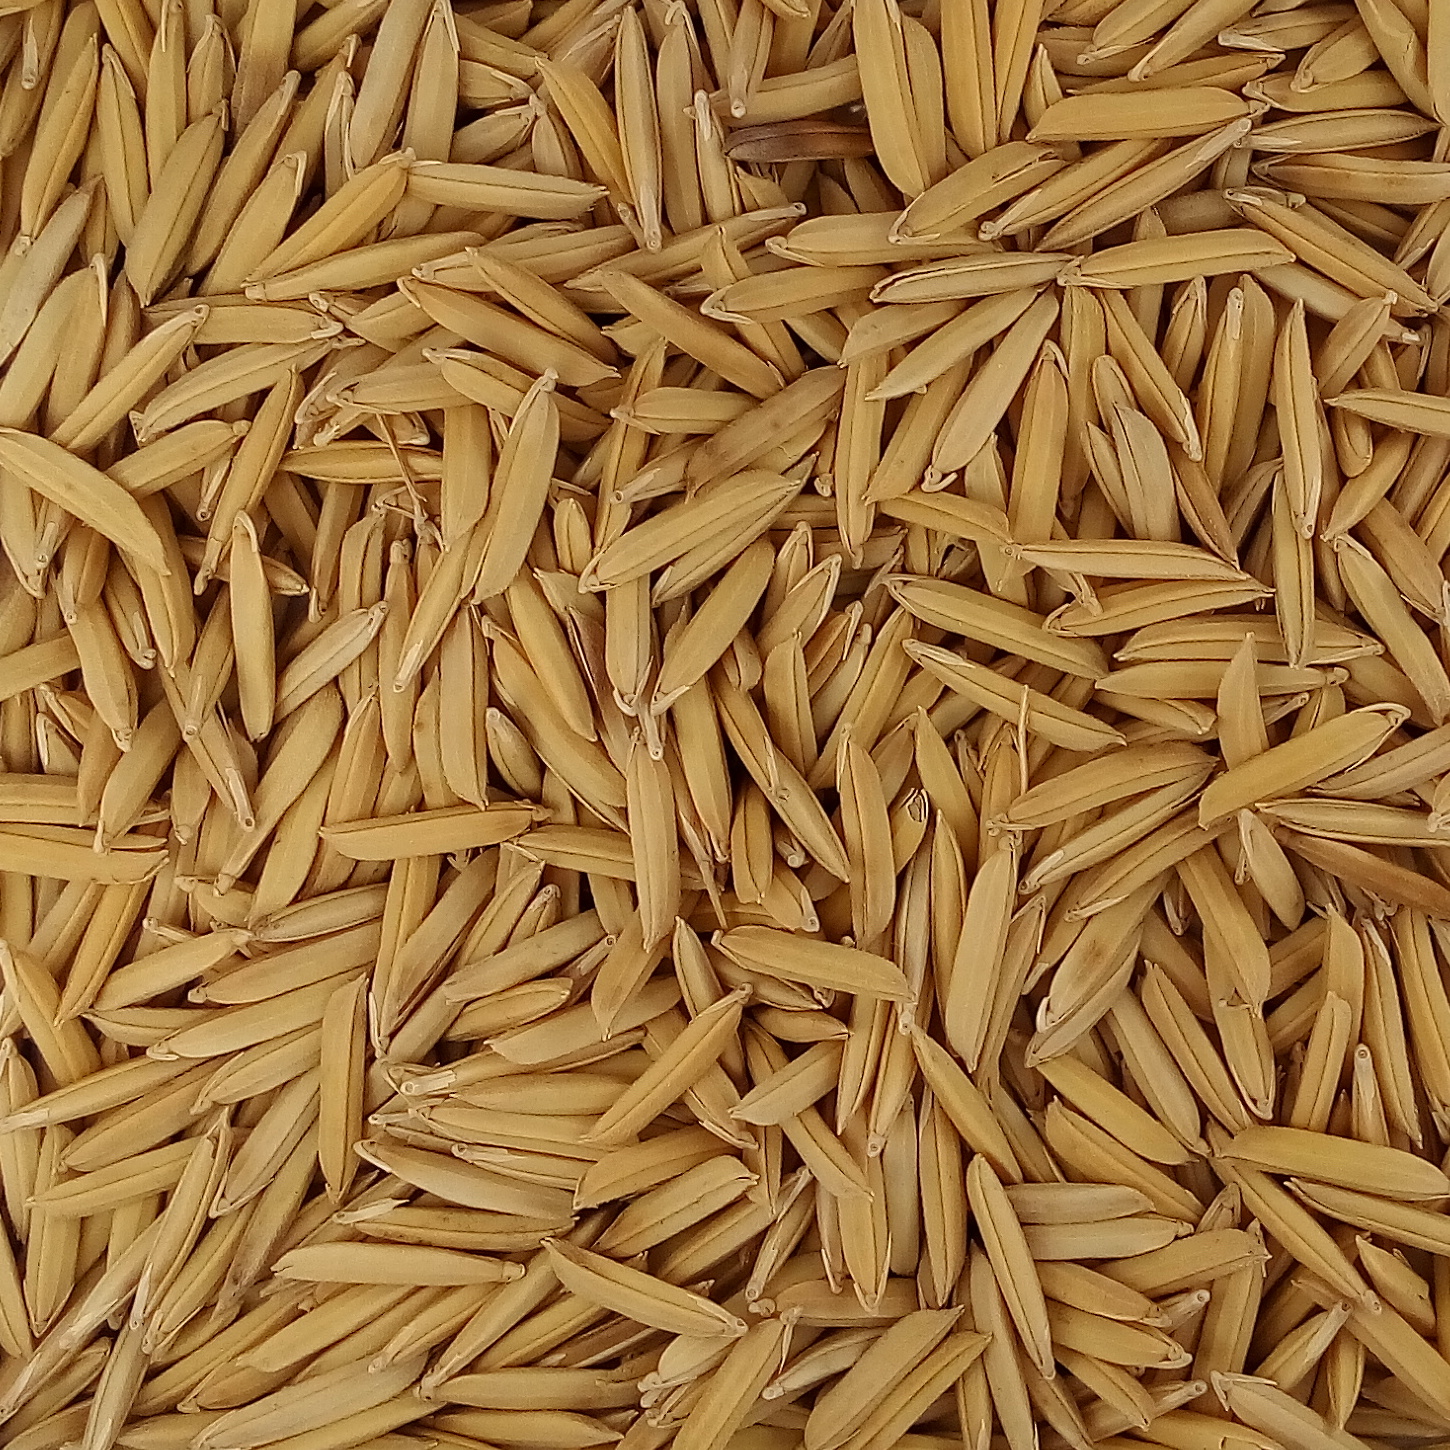
Rice seed variety: 1509